Counties of England

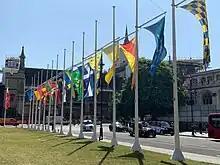
County flags at Parliament Square, opposite the United Kingdom Parliament in Westminster, London

There is no well-established series of official symbols or flags covering all the counties. From 1889 the newly created county councils could apply to the College of Arms for coats of arms, often incorporating traditional symbols associated with the county. This practice continued as new county councils were created in 1965 and 1974. Such armorial bearings were granted to the council rather than the geographic area of the counties themselves. Some have therefore become obsolete if the council they were granted to no longer exists. A recent series of flags, with varying levels of official adoption, have been established in many of the counties by competition or public poll. County days are a recent innovation in some areas.